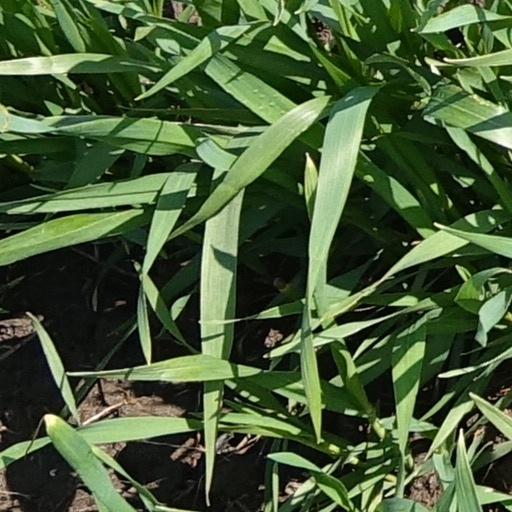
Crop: wheat